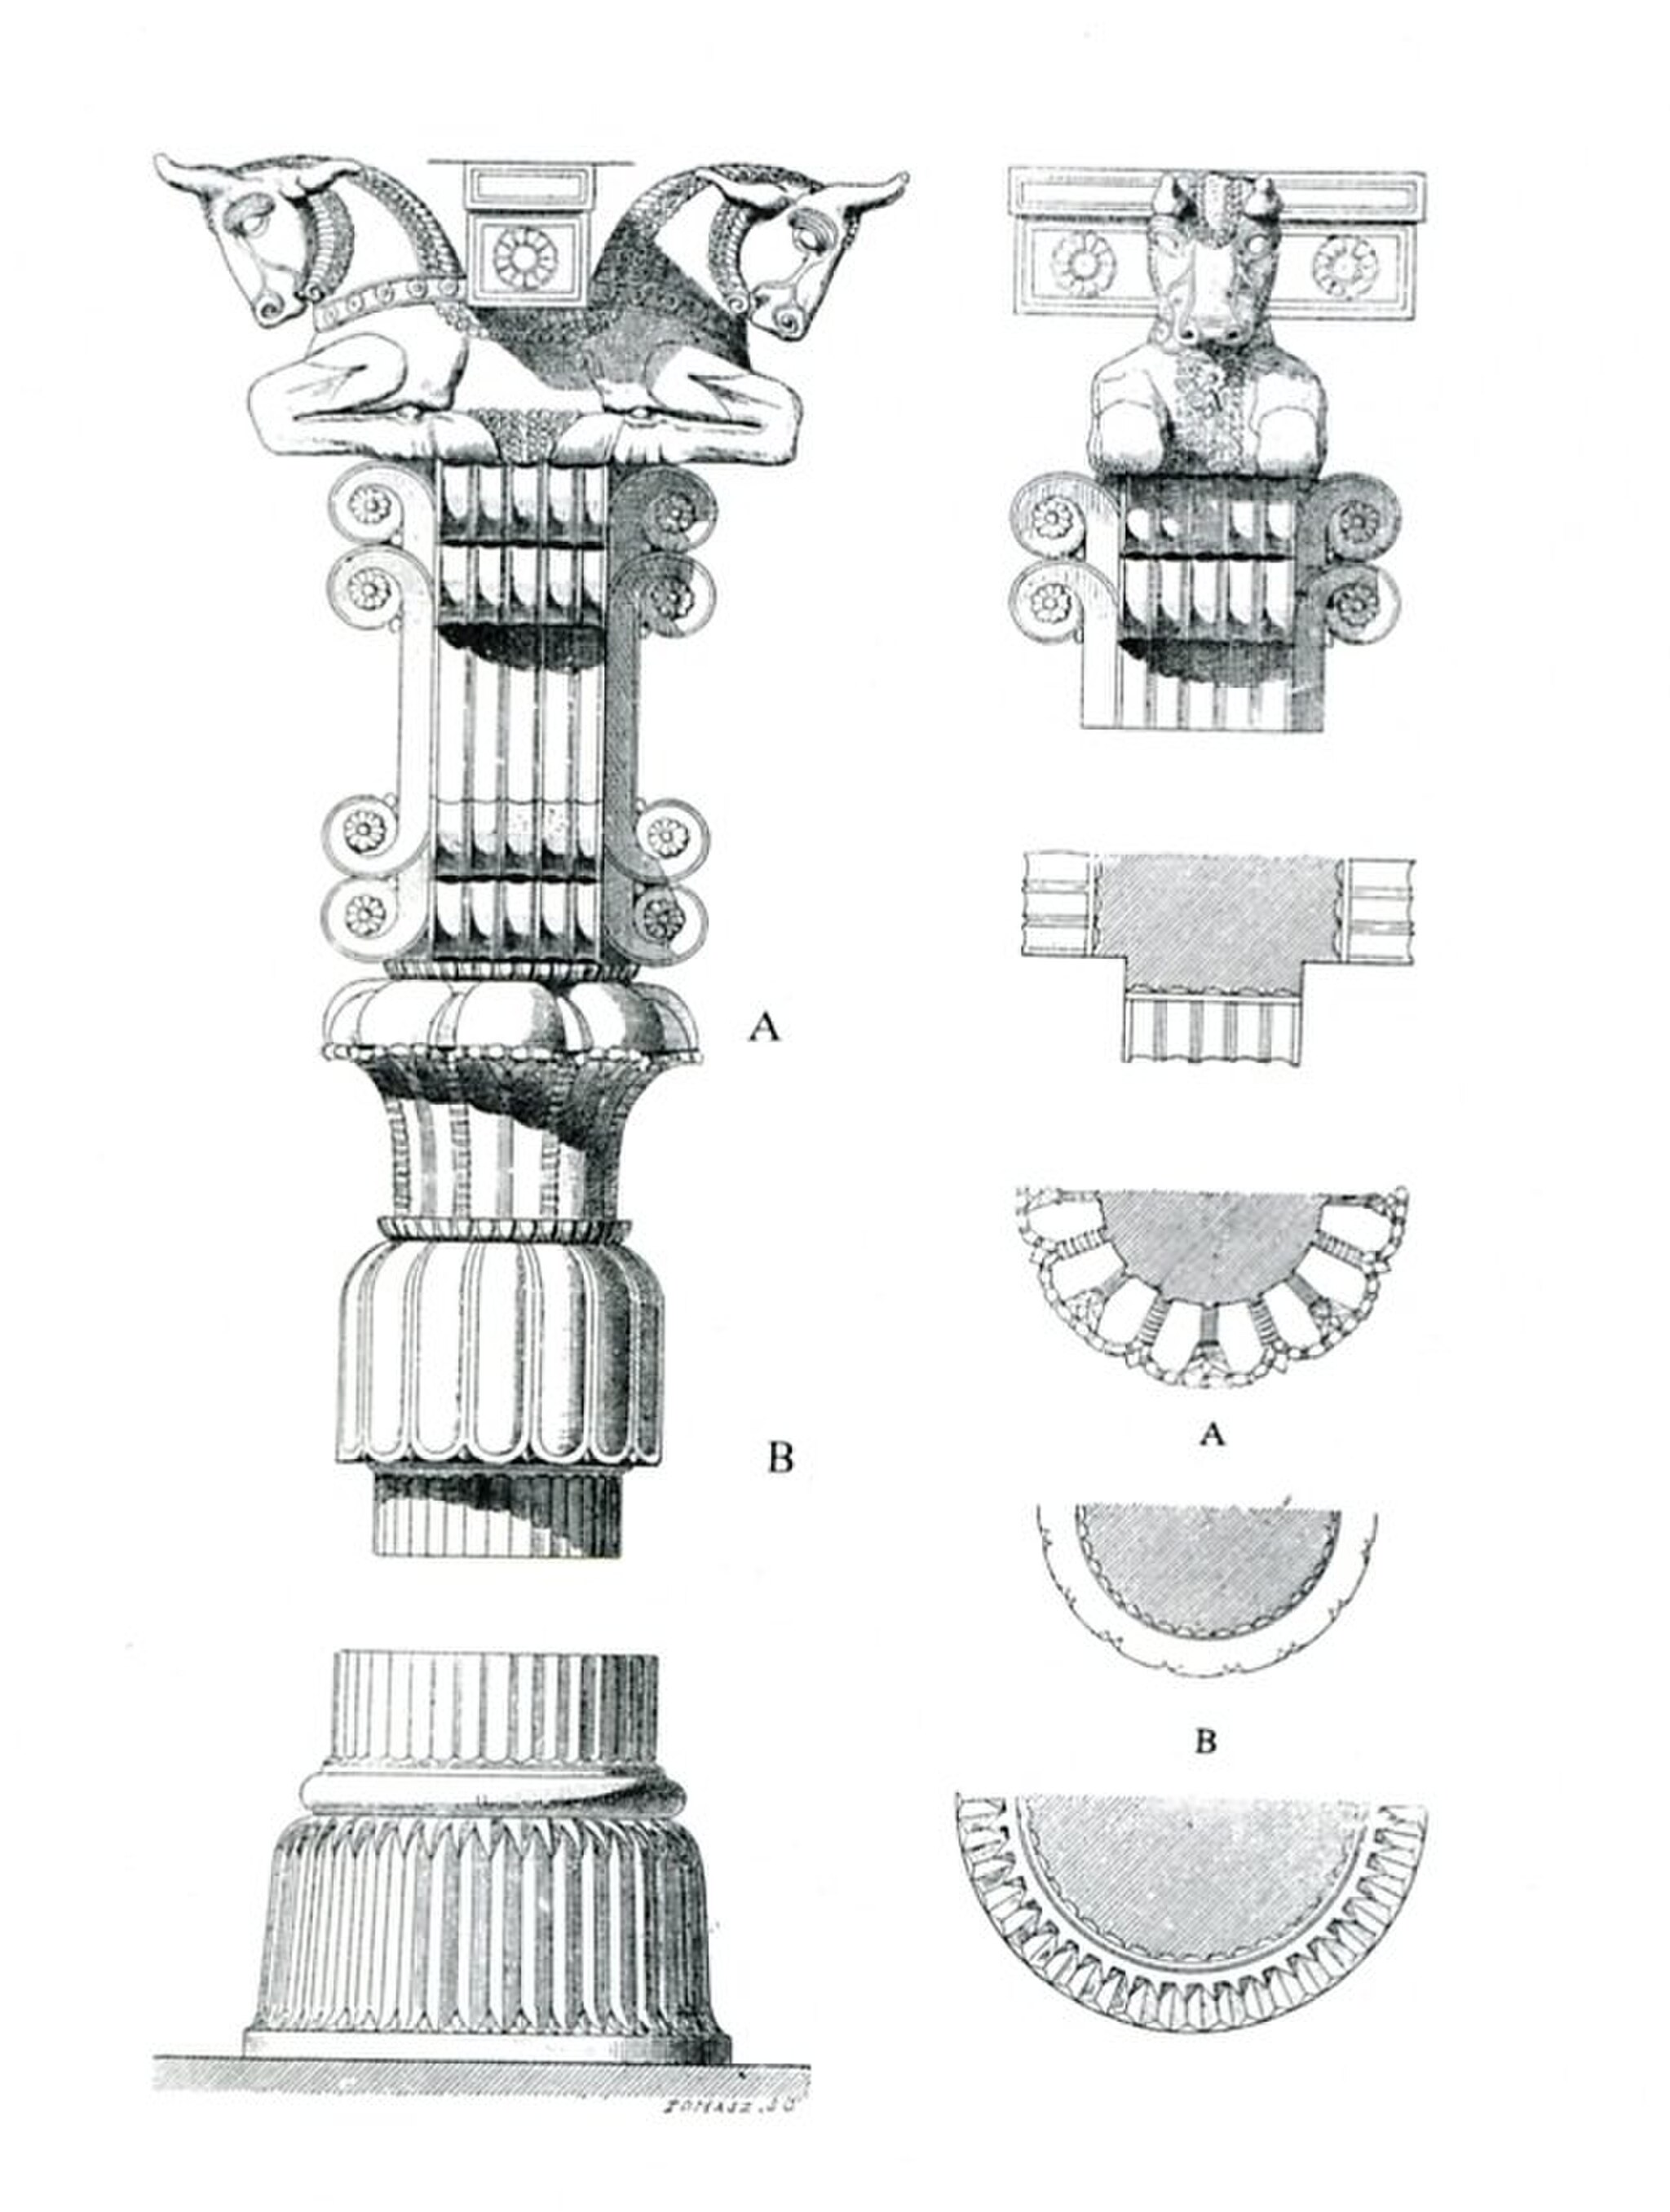
Title: Persepolis Colonne flandin
Description: Plan, Front view and side view of a typical Persepolis column, of Persia ( Iran ). Persépolis
Date: between 1851 and 1854
Categories: Columns in Persepolis, Pascal Coste, Author died more than 100 years ago public domain images, Achaemenid columns, CC-PD-Mark, Bull capitals in Persepolis, Drawings of Persepolis, Volutes (architecture) in Iran, Drawings of capitals (architecture), Illustrations of columns, Drawings of columns, Black and white drawings of buildings